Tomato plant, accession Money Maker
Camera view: horizontal (90 deg, fisheye); turntable rotation: 0 degrees
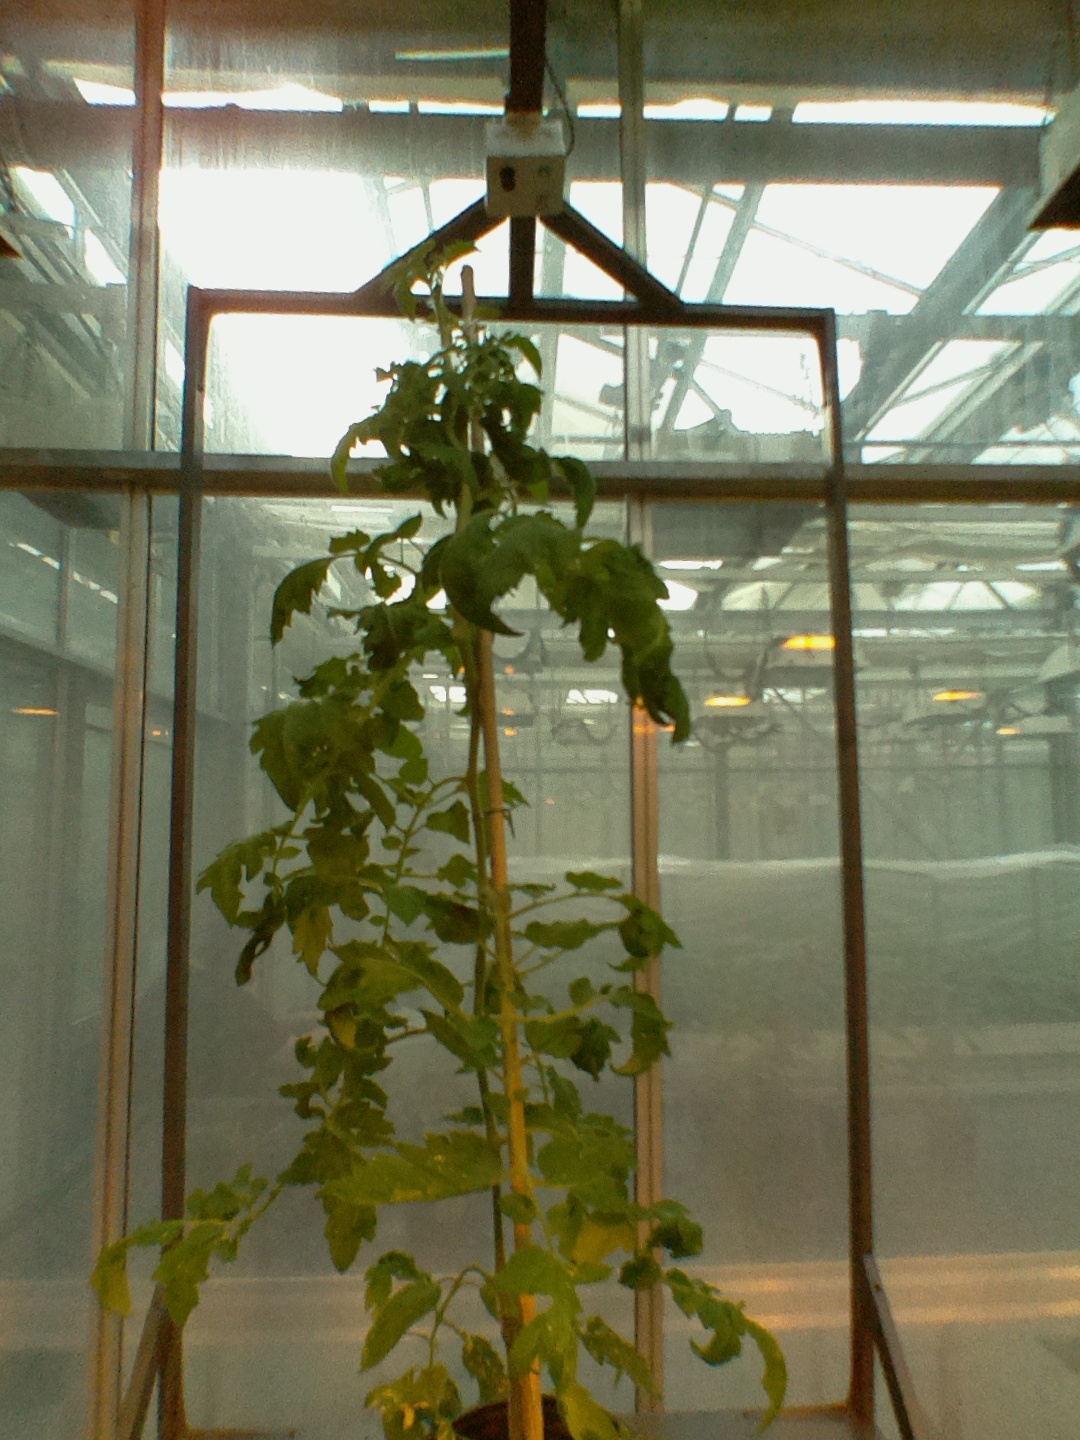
BBCH growth stage 56: 6 inflorescences visible